Boston Harbor

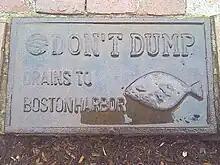
Signage on the streets of Boston

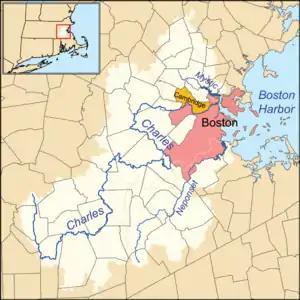
The Charles, Mystic, and Neponset rivers, which each empty into Boston Harbor

In 1919, the Metropolitan District Commission was created to oversee and regulate the quality of harbor water. However, not much improvement was seen and general public awareness of the poor quality of water was very low. In 1972, the Clean Water Act was passed in order to help promote increased national water quality.